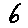
Label: 6